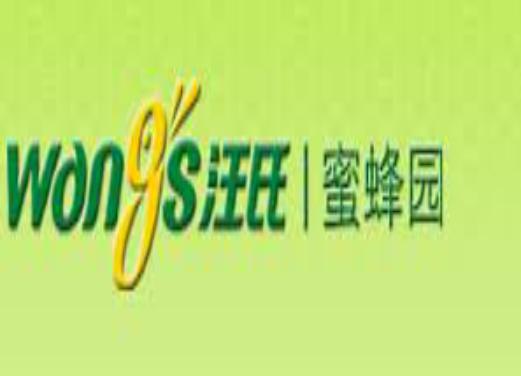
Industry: Food